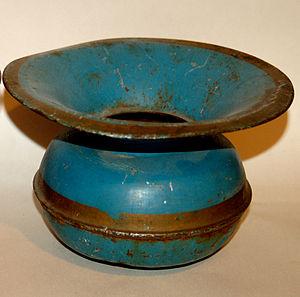
Un crachoir ou bassin à cracher est un récipient en général circulaire ou ovale, placé dans une demeure ou dans un édifice public, et utilisé pour recevoir les crachats. D'abord en bois ou en tôle, il est devenu le plus souvent en métal, laiton ou céramique, pouvant être rempli de sable, de cendre, ou de sciure de bois. À fond plat ou sur un pied très bas, couvert ou non, il peut comporter une ou deux anses ou encore un manche creux fermé par un bouchon et servant d'orifice d'évacuation.